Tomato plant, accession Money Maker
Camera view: horizontal (90 deg, fisheye); turntable rotation: 30 degrees
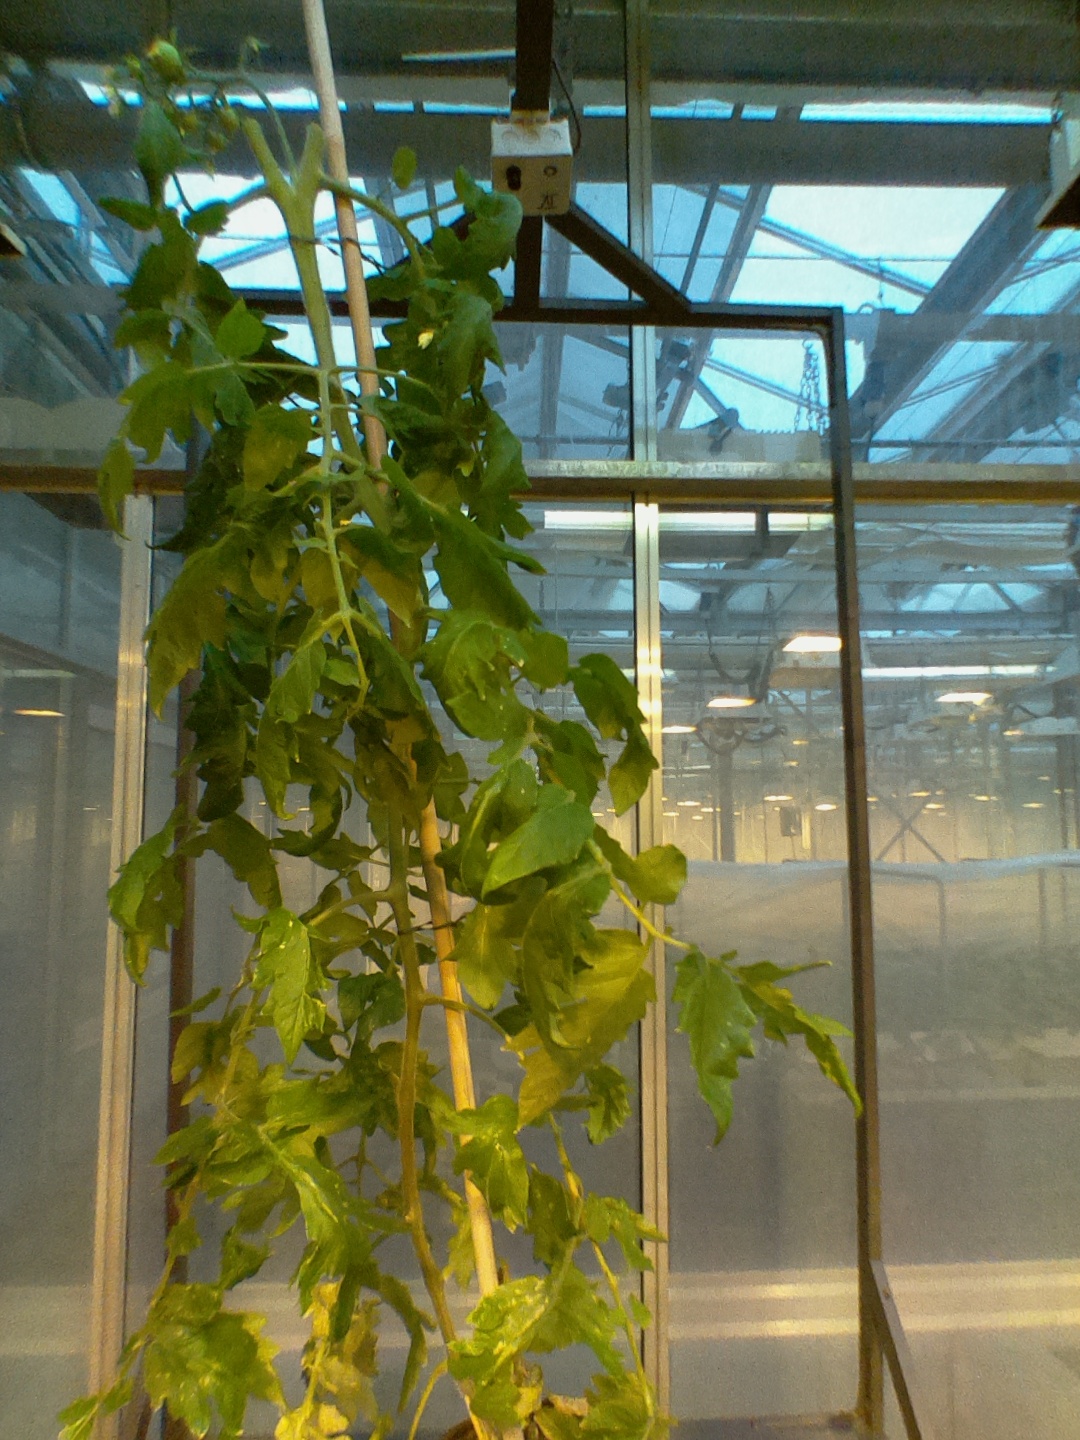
BBCH growth stage 71: 10%-20% of final fruit size